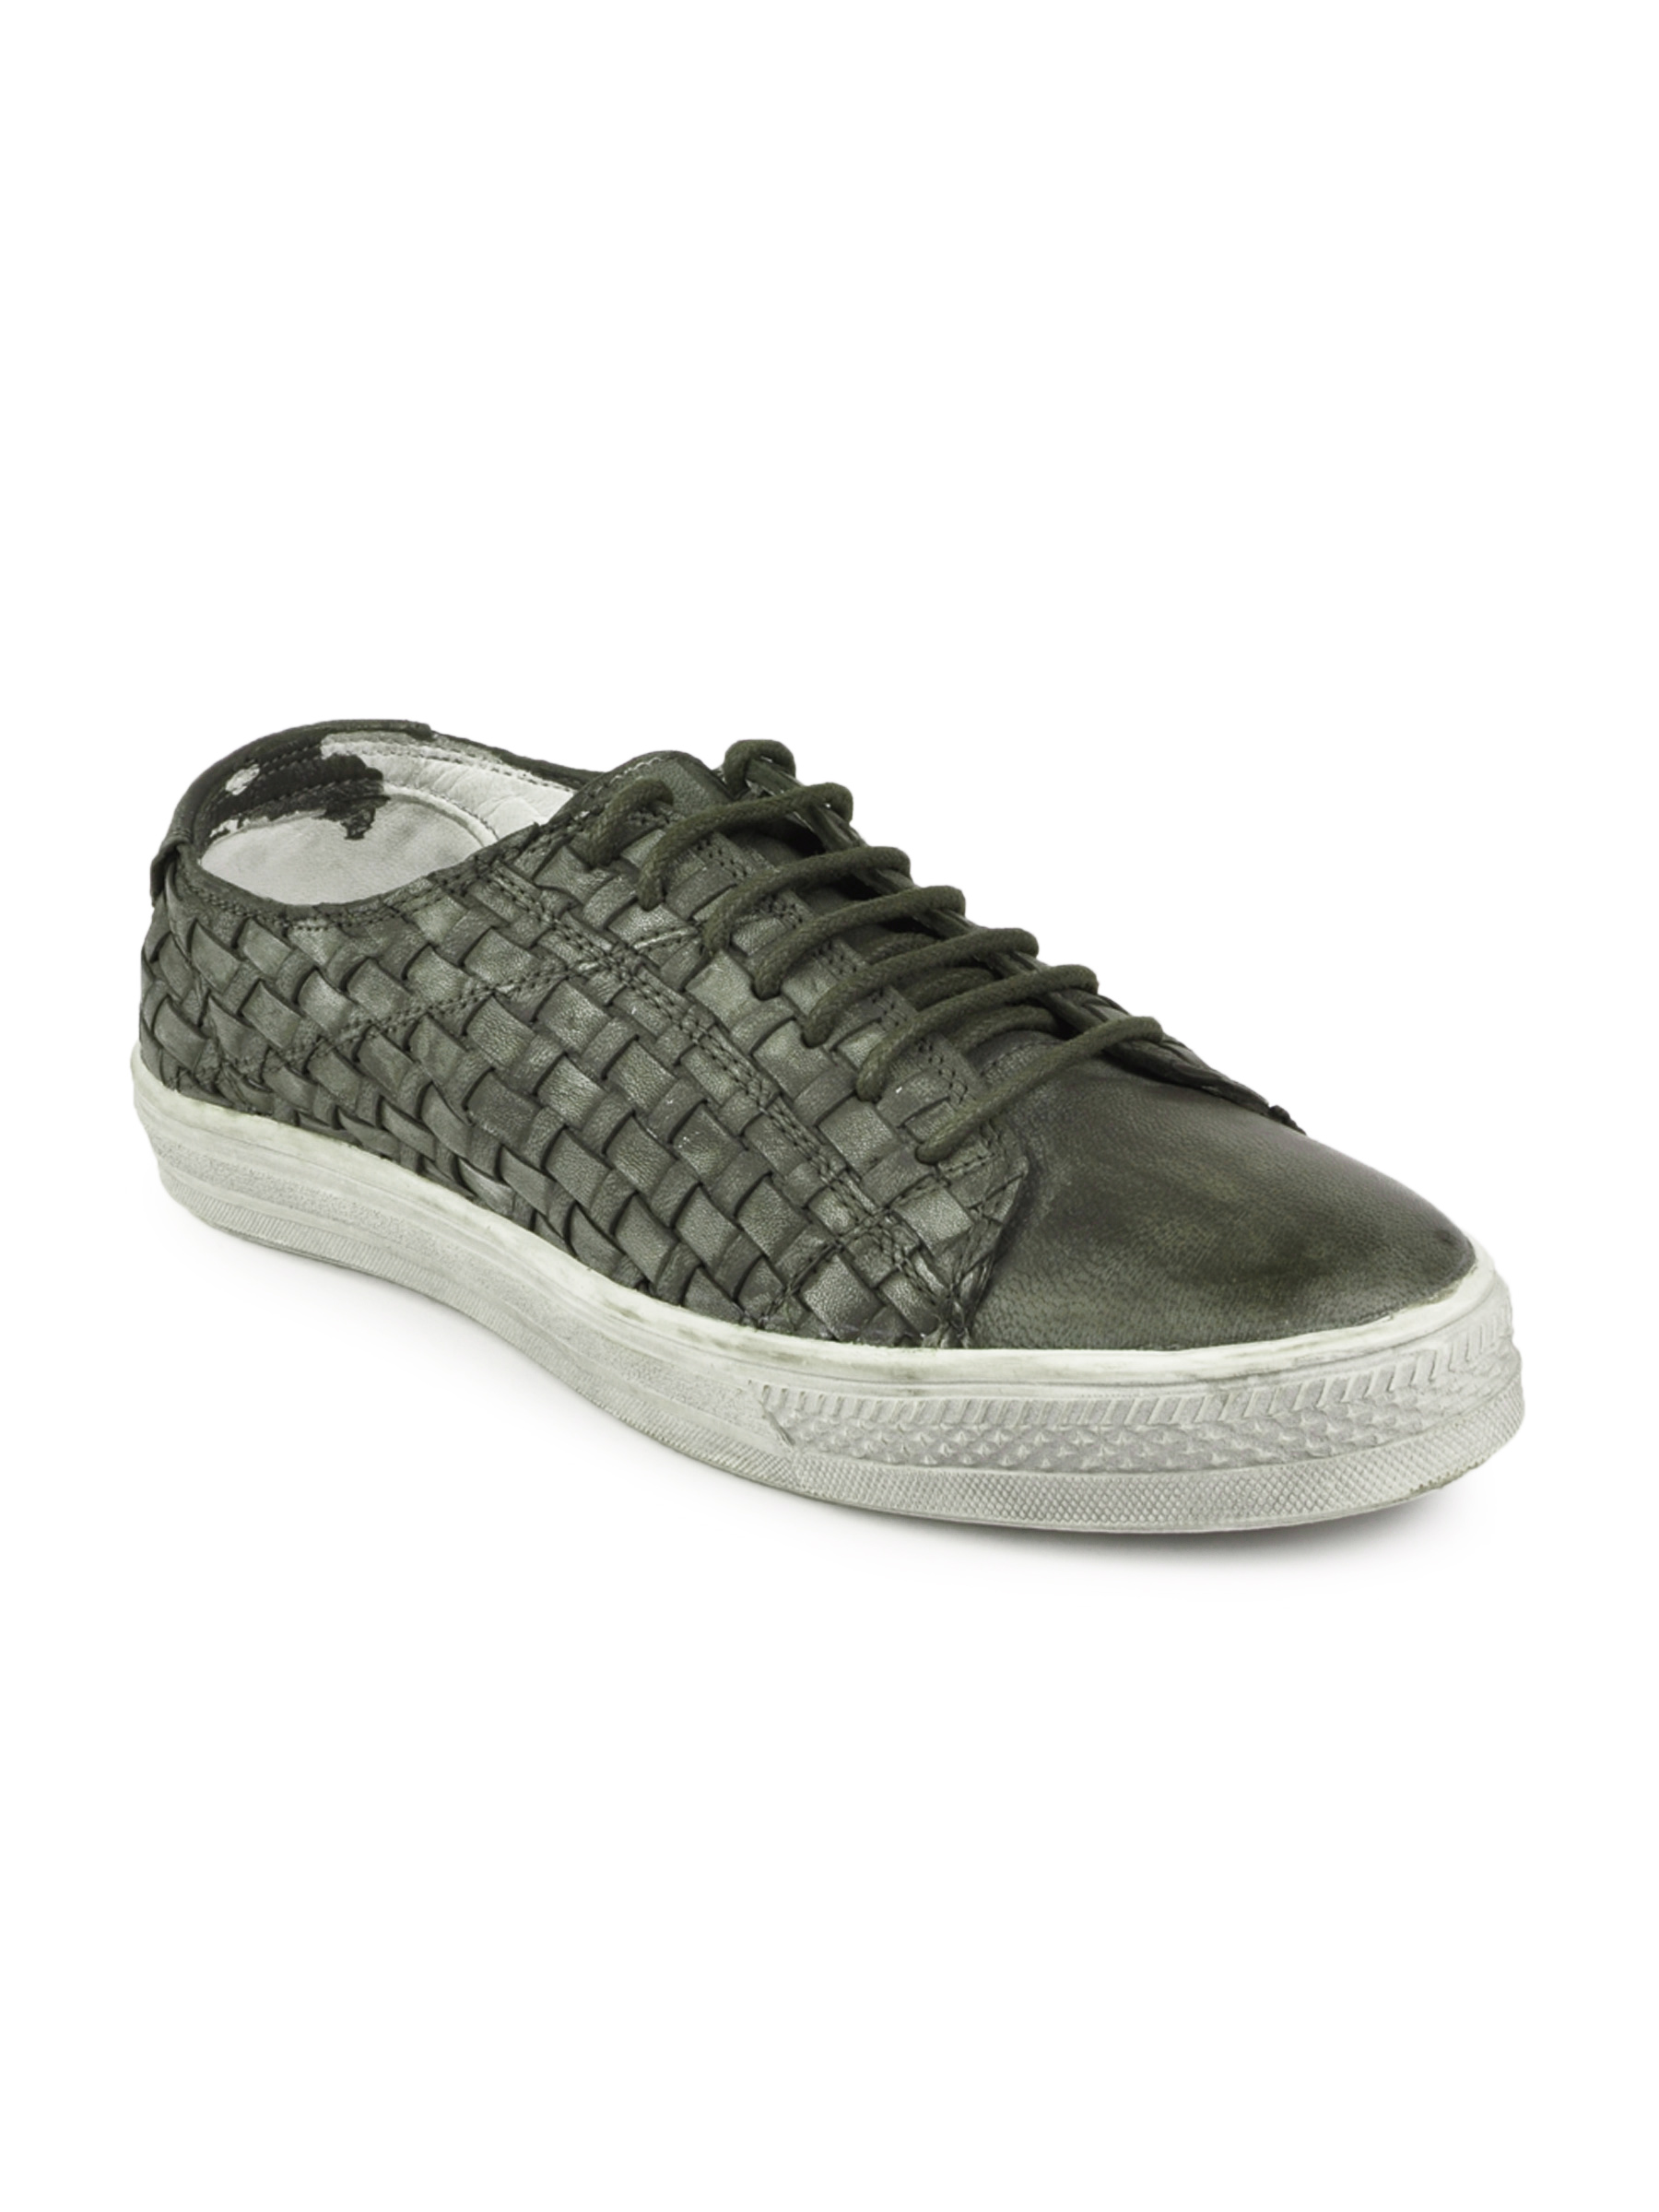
Playboy Men Casual Grey Casual Shoes
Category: Footwear / Shoes / Casual Shoes
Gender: Men
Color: Grey
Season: Fall 2012
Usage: Casual